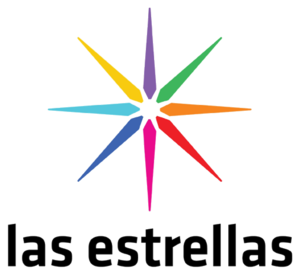
Las Estrellas
Logo
Las Estrellas er en mexicansk tv-kanal, der ejes af Televisa, med tilknyttede stationer overalt i Mexico, flagskibet på XEW-TV i Mexico City. Mange af Las Estrellas-programmer ses i USA på Univision, UniMás og Galavisión.